Orbigny-Bernon Museum

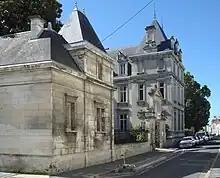
The Orbigny-Bernon Museum in La Rochelle.

The Orbigny-Bernon Museum (French: "Musée d'Orbigny-Bernon") is a history museum in the French city of La Rochelle.